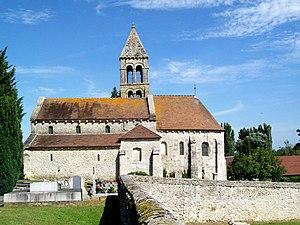
L'église, vue depuis le sud.
Cet article recense les monuments historiques de l'est de l'Oise, en région des Hauts-de-France, en France.
Rhuis est une commune française située dans le département de l’Oise en région Hauts-de-France.
L'église Saint-Gervais-Saint-Protais de Rhuis est une église catholique paroissiale située à Rhuis, dans le département français de l'Oise et la région Hauts-de-France. C'est apparemment la première église que le petit village de Rhuis a possédé, et elle représente l'une des églises les plus anciennes de la région. De style roman, elle a été édifiée au milieu du XIᵉ siècle, mais le clocher n'a été bâti qu'à la fin du siècle, en même temps que le chœur fut prolongée d'une abside en hémicycle. La nef est de plan basilical et extrêmement sobre, sans chapiteaux, les grandes arcades retombant sur des impostes agrémentés d'un décor géométrique simple. Les dernières travées des bas-côtés forment des chapelles, dont celle du nord est en même temps la base du clocher. Elle est voûtée d'arêtes, alors que son homologue au sud a été voûté d'ogives vers 1125. La nef est de nouveau recouverte d'une charpente apparente depuis la profonde restauration des années 1964-1970, et les bas-côtés sont simplement plafonnés. Le chœur est mieux éclairé que la nef, mais également dépourvu d'ornementation, et sa voûte en cul de four consiste en fait d'un clayage d'osier.